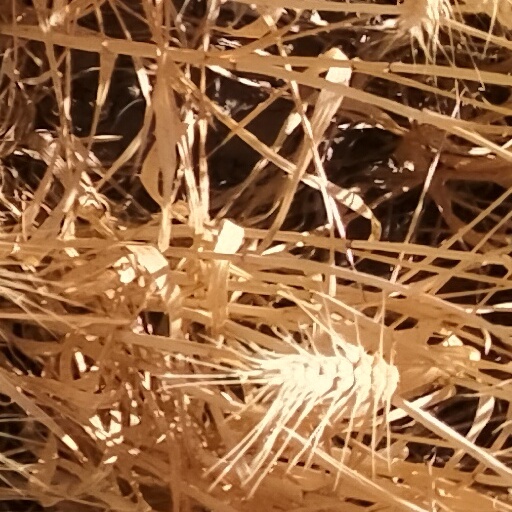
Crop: wheat